List of Nashville Sounds team records

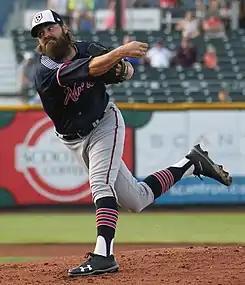
A man in a navy blue baseball jersey, gray pants, and a navy cap is seen at the end of his pitching motion having just pitched a ball from the mound.

The Nashville Sounds Minor League Baseball team has played in Nashville, Tennessee, since being established in 1978 as an expansion team of the Double-A Southern League. They moved up to Triple-A in 1985 as members of the American Association before joining the Pacific Coast League in 1998. The team was placed in the Triple-A East in 2021 prior to this becoming the International League in 2022. In the history of the franchise, numerous players and teams have set records in various statistical areas during single games, entire seasons, or their Sounds careers.